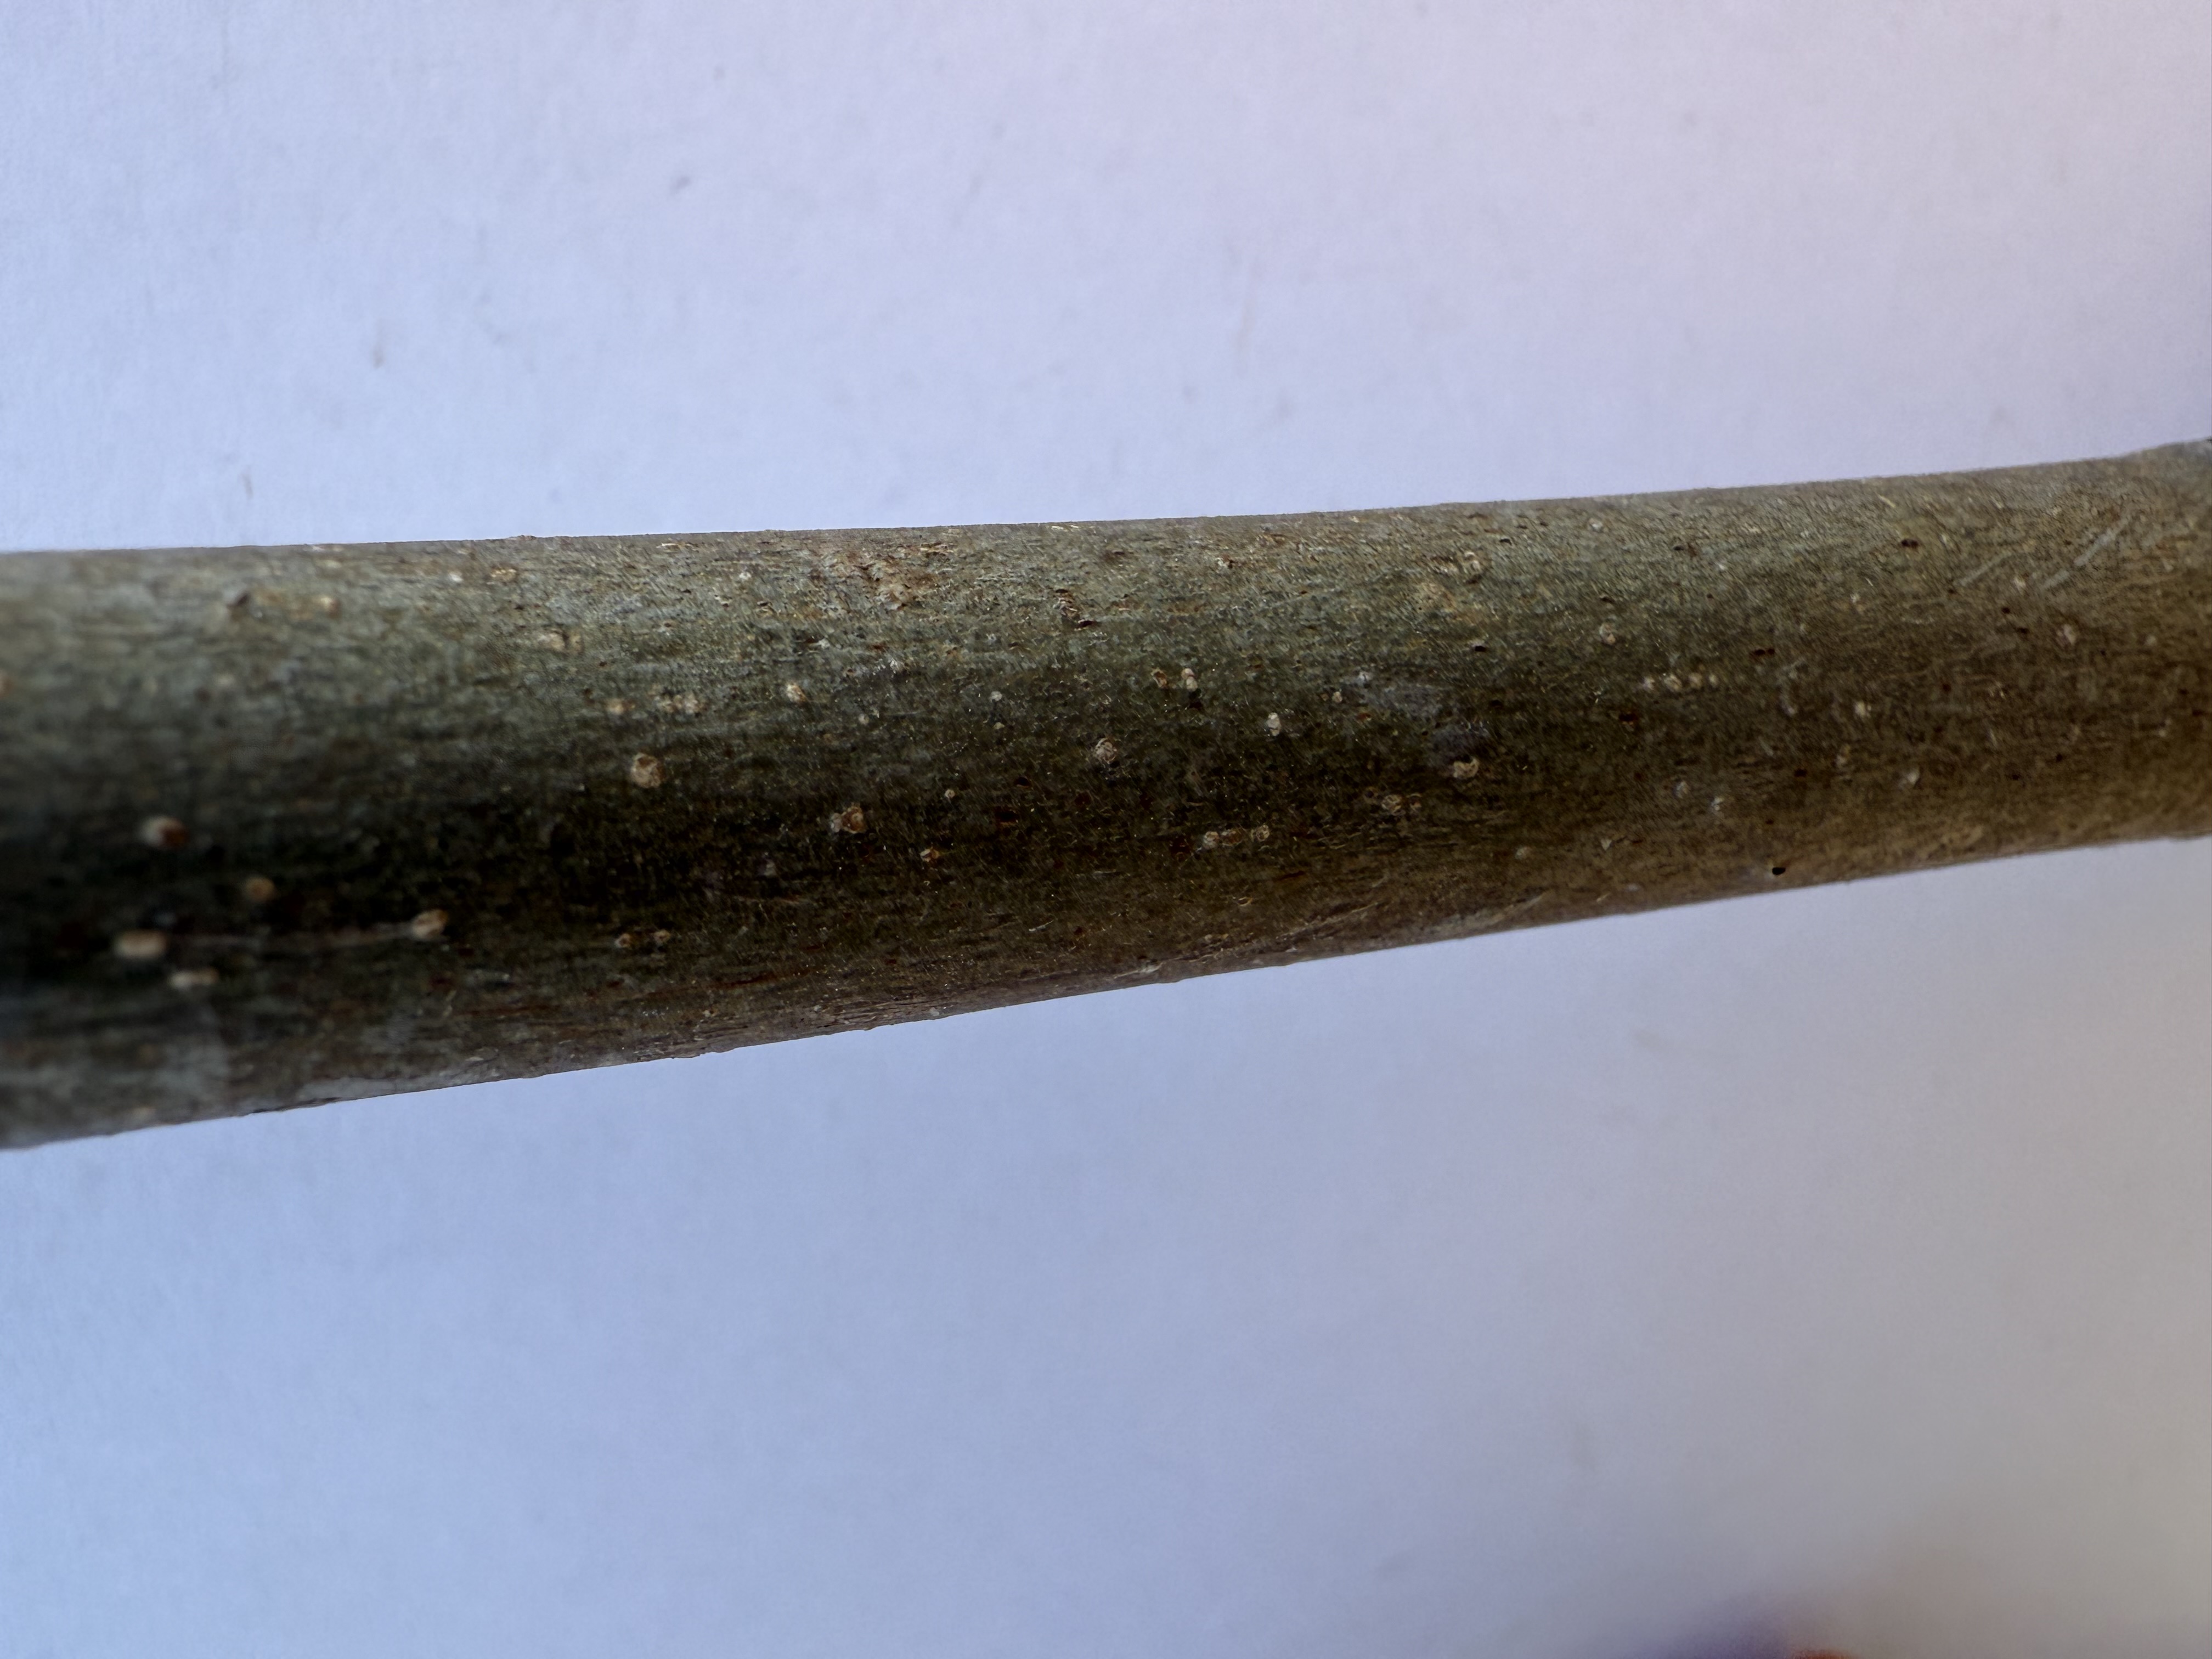
Variety: Bilecik Walnut